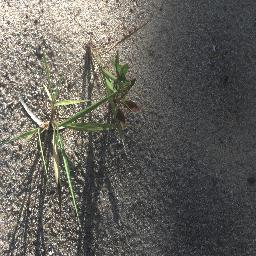
Label: negative